Lorenzo de Paolis

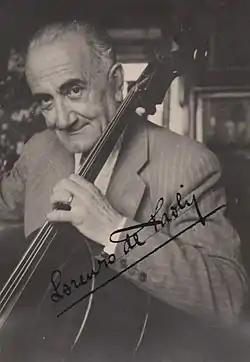
Lorenzo de Paolis

Lorenzo de Paolis (4 September 1890 – 29 October 1965) was an Italian cellist, composer, and conductor.